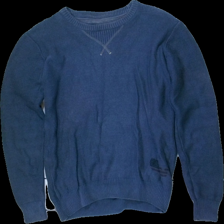
View: front
Type: Sweater
Category: Men
Brand: Not in the list
Brand text on label: stanwick
Colors: Blue
Material: 100% cott
Pattern: Logo print
Cut: Regular
Size: S
Season: All
Stains: Minor
Price range: <50
Recommended usage: Export